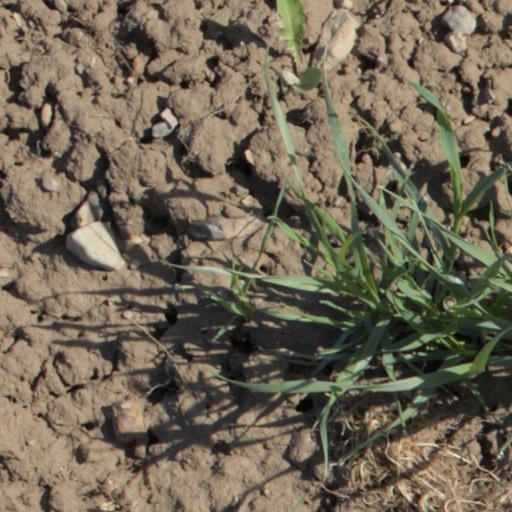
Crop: wheat